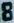
Number: 8